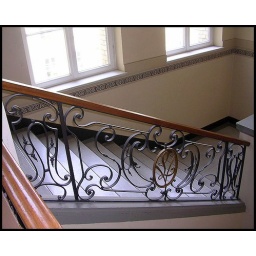
Staircase in the house of senator for monument protection